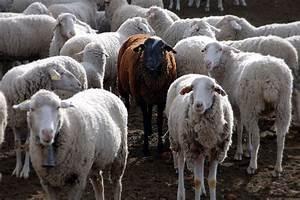
sheep